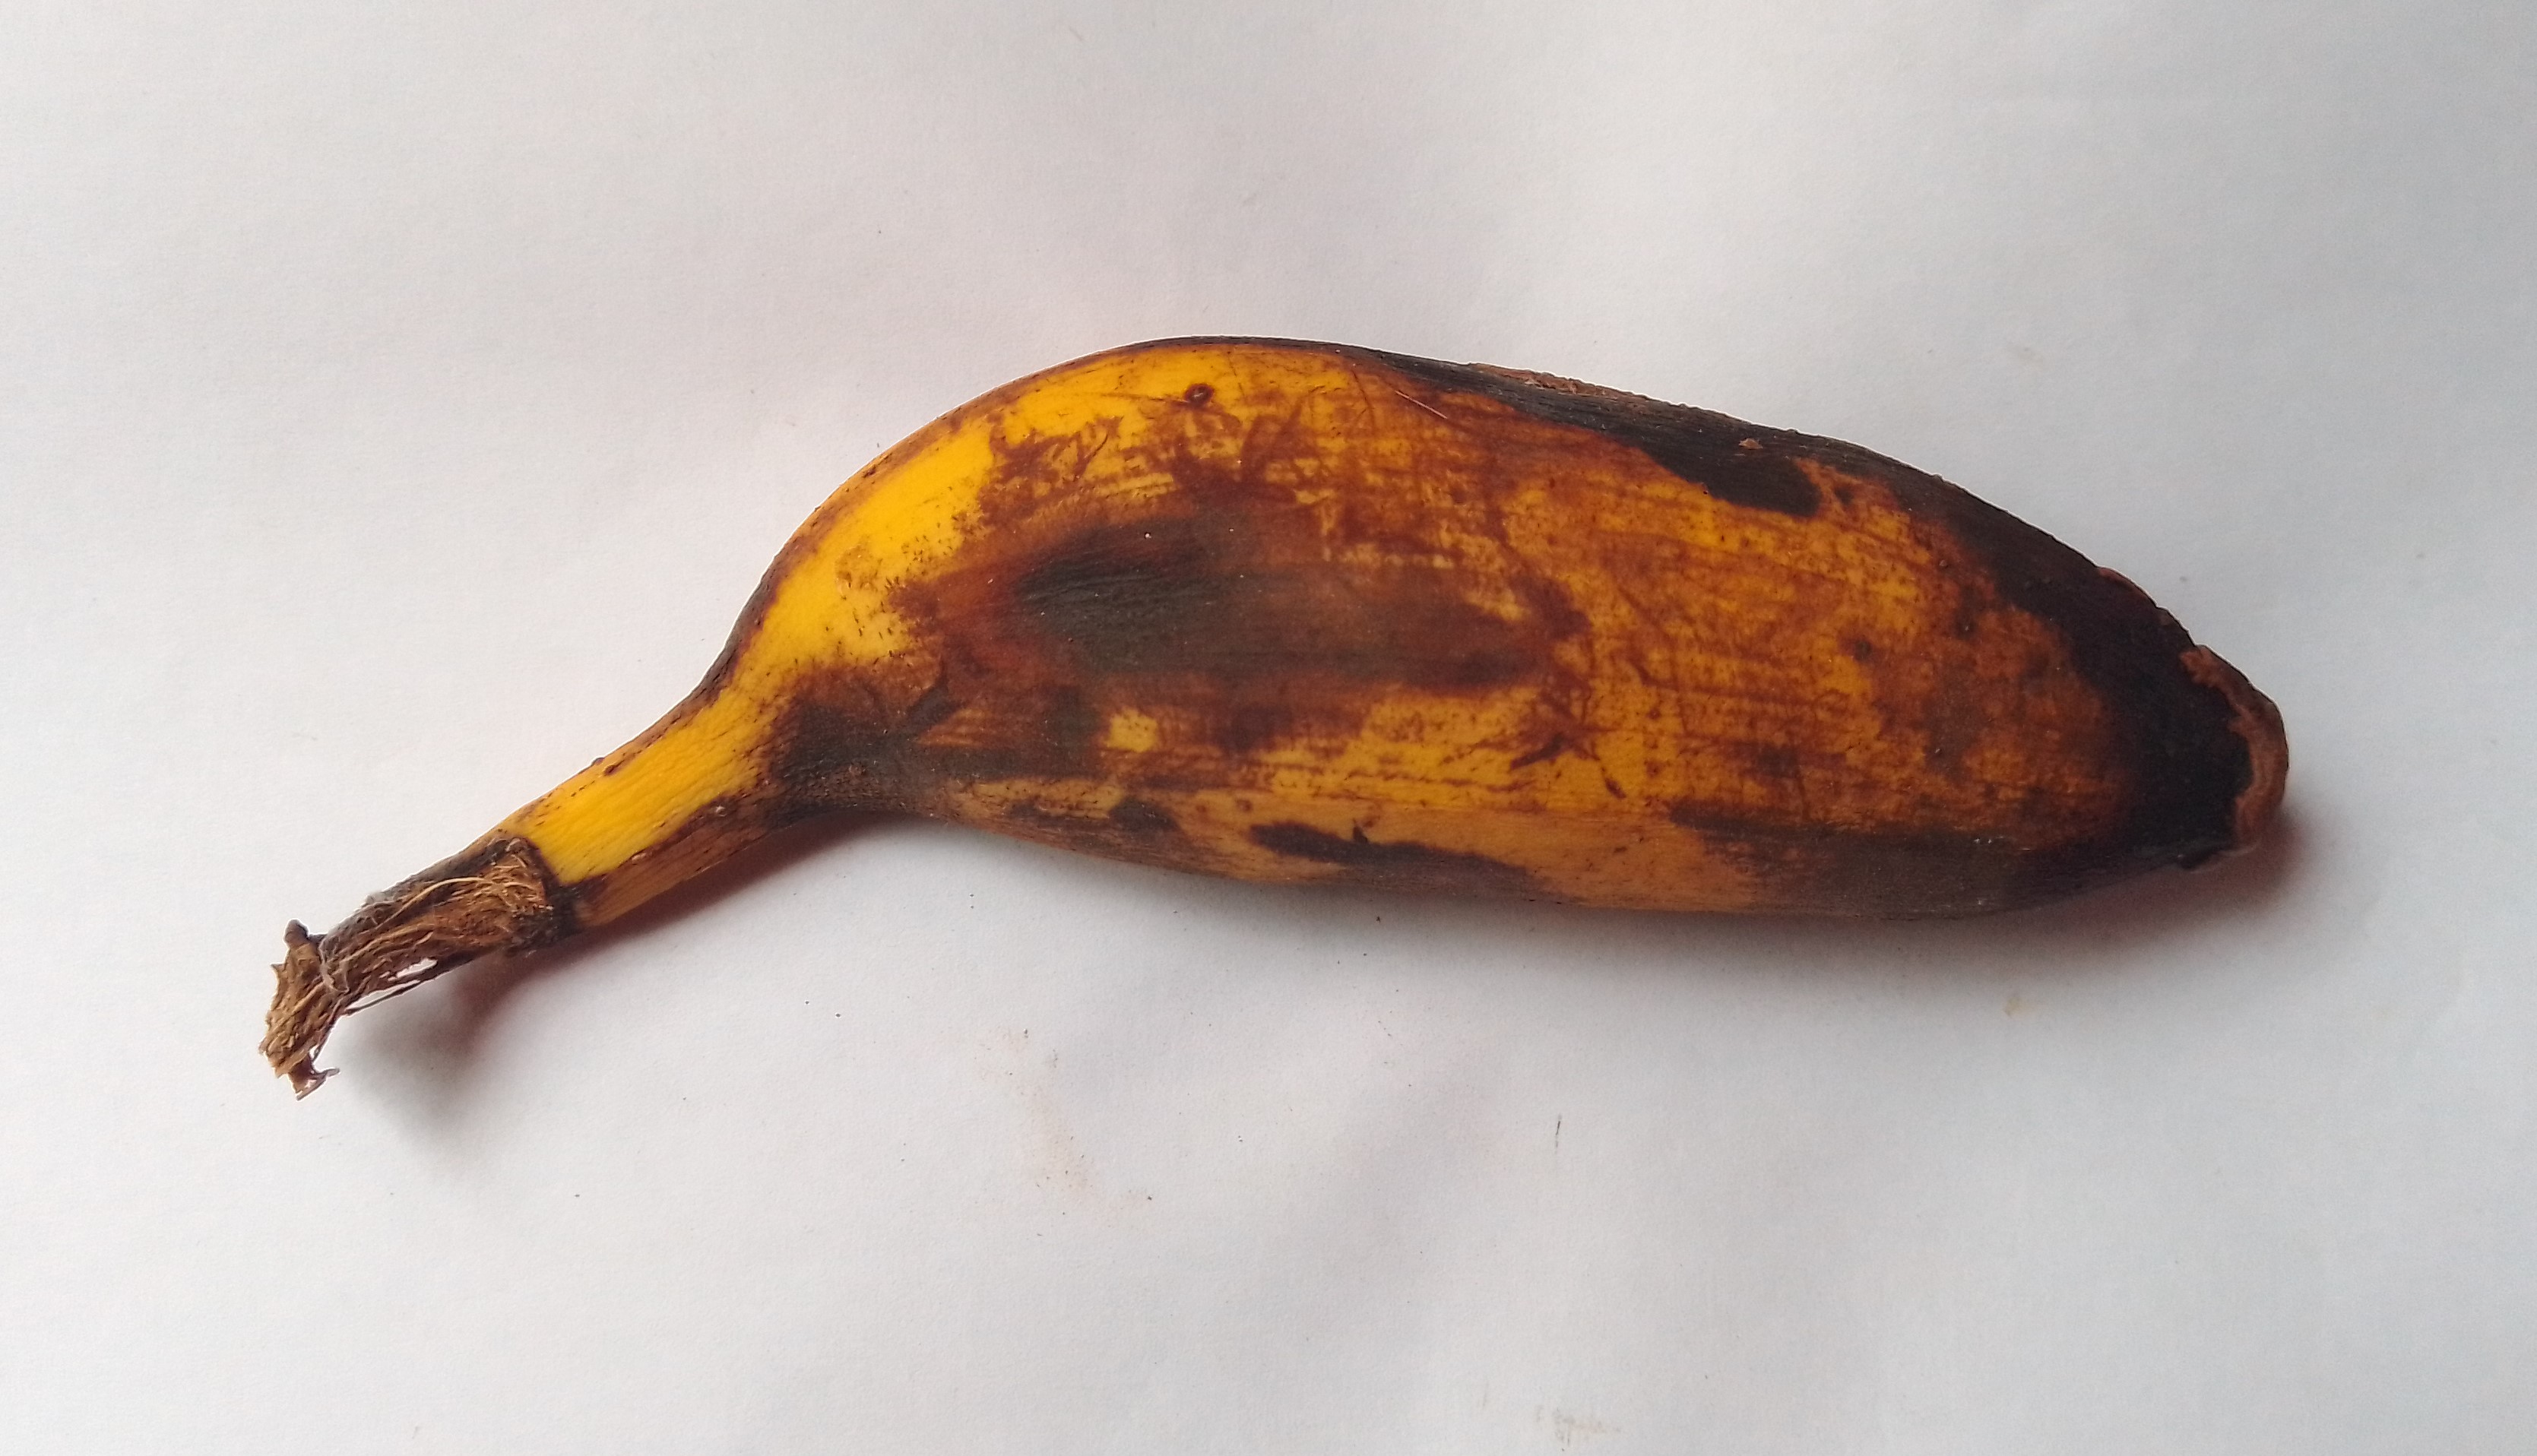
Fruit: banana
Condition: rotten